Masonic Temple Building (Vermilion, Ohio)

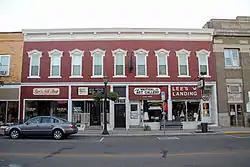

The Masonic Temple Building in Vermilion, Ohio, located on Main St., is a building from 1870. It was listed on the National Register of Historic Places in 1979.